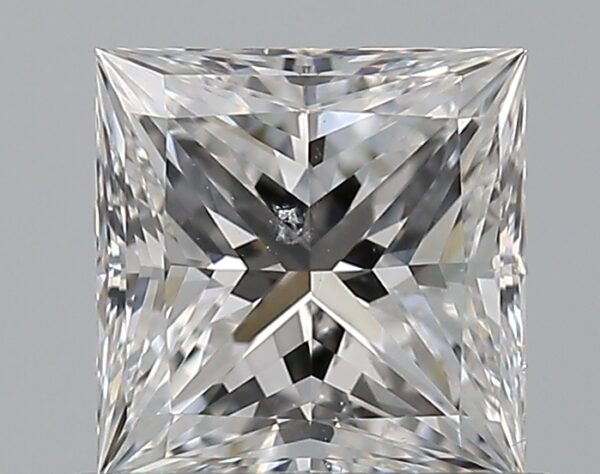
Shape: princess
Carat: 0.7
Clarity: SI2
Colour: E
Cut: EX
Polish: EX
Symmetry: VG
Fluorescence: N
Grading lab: GIA
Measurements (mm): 5.06 x 4.99 x 3.56